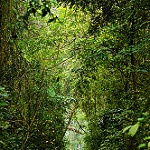
Label: forest